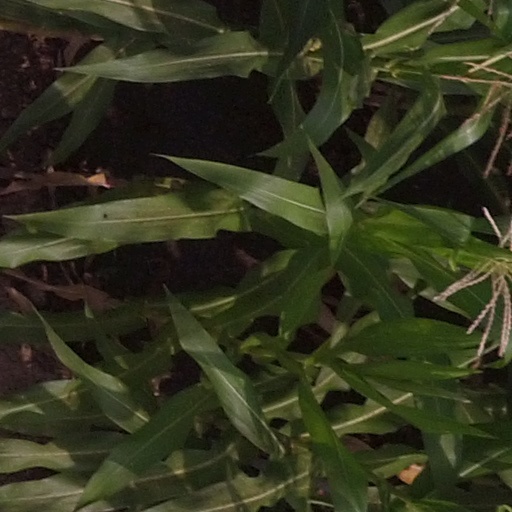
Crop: maize; corn